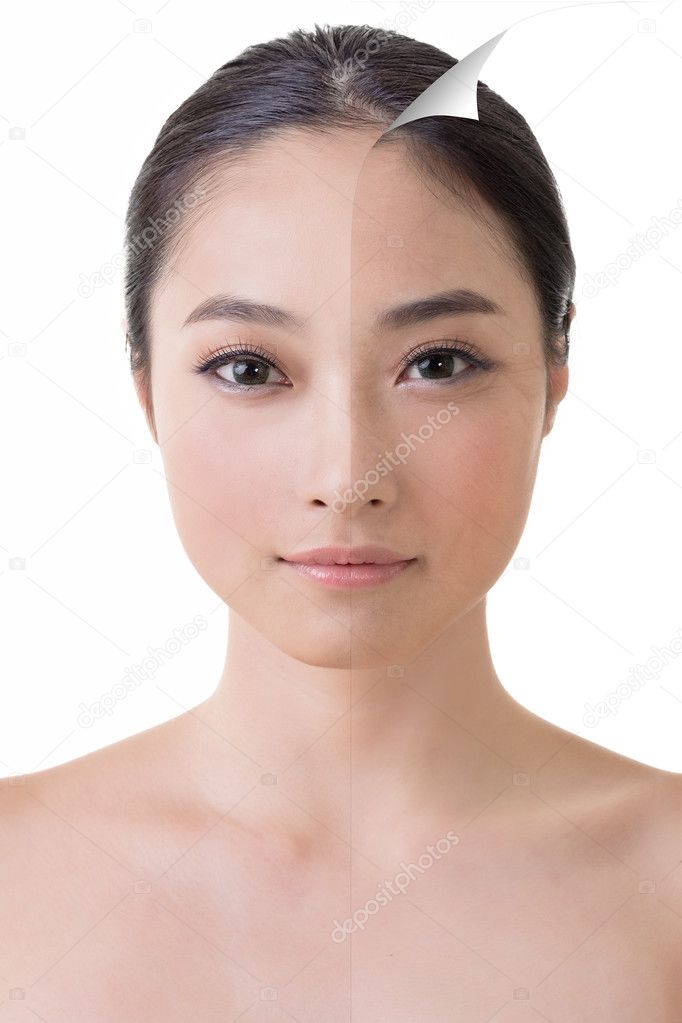
Gender: women